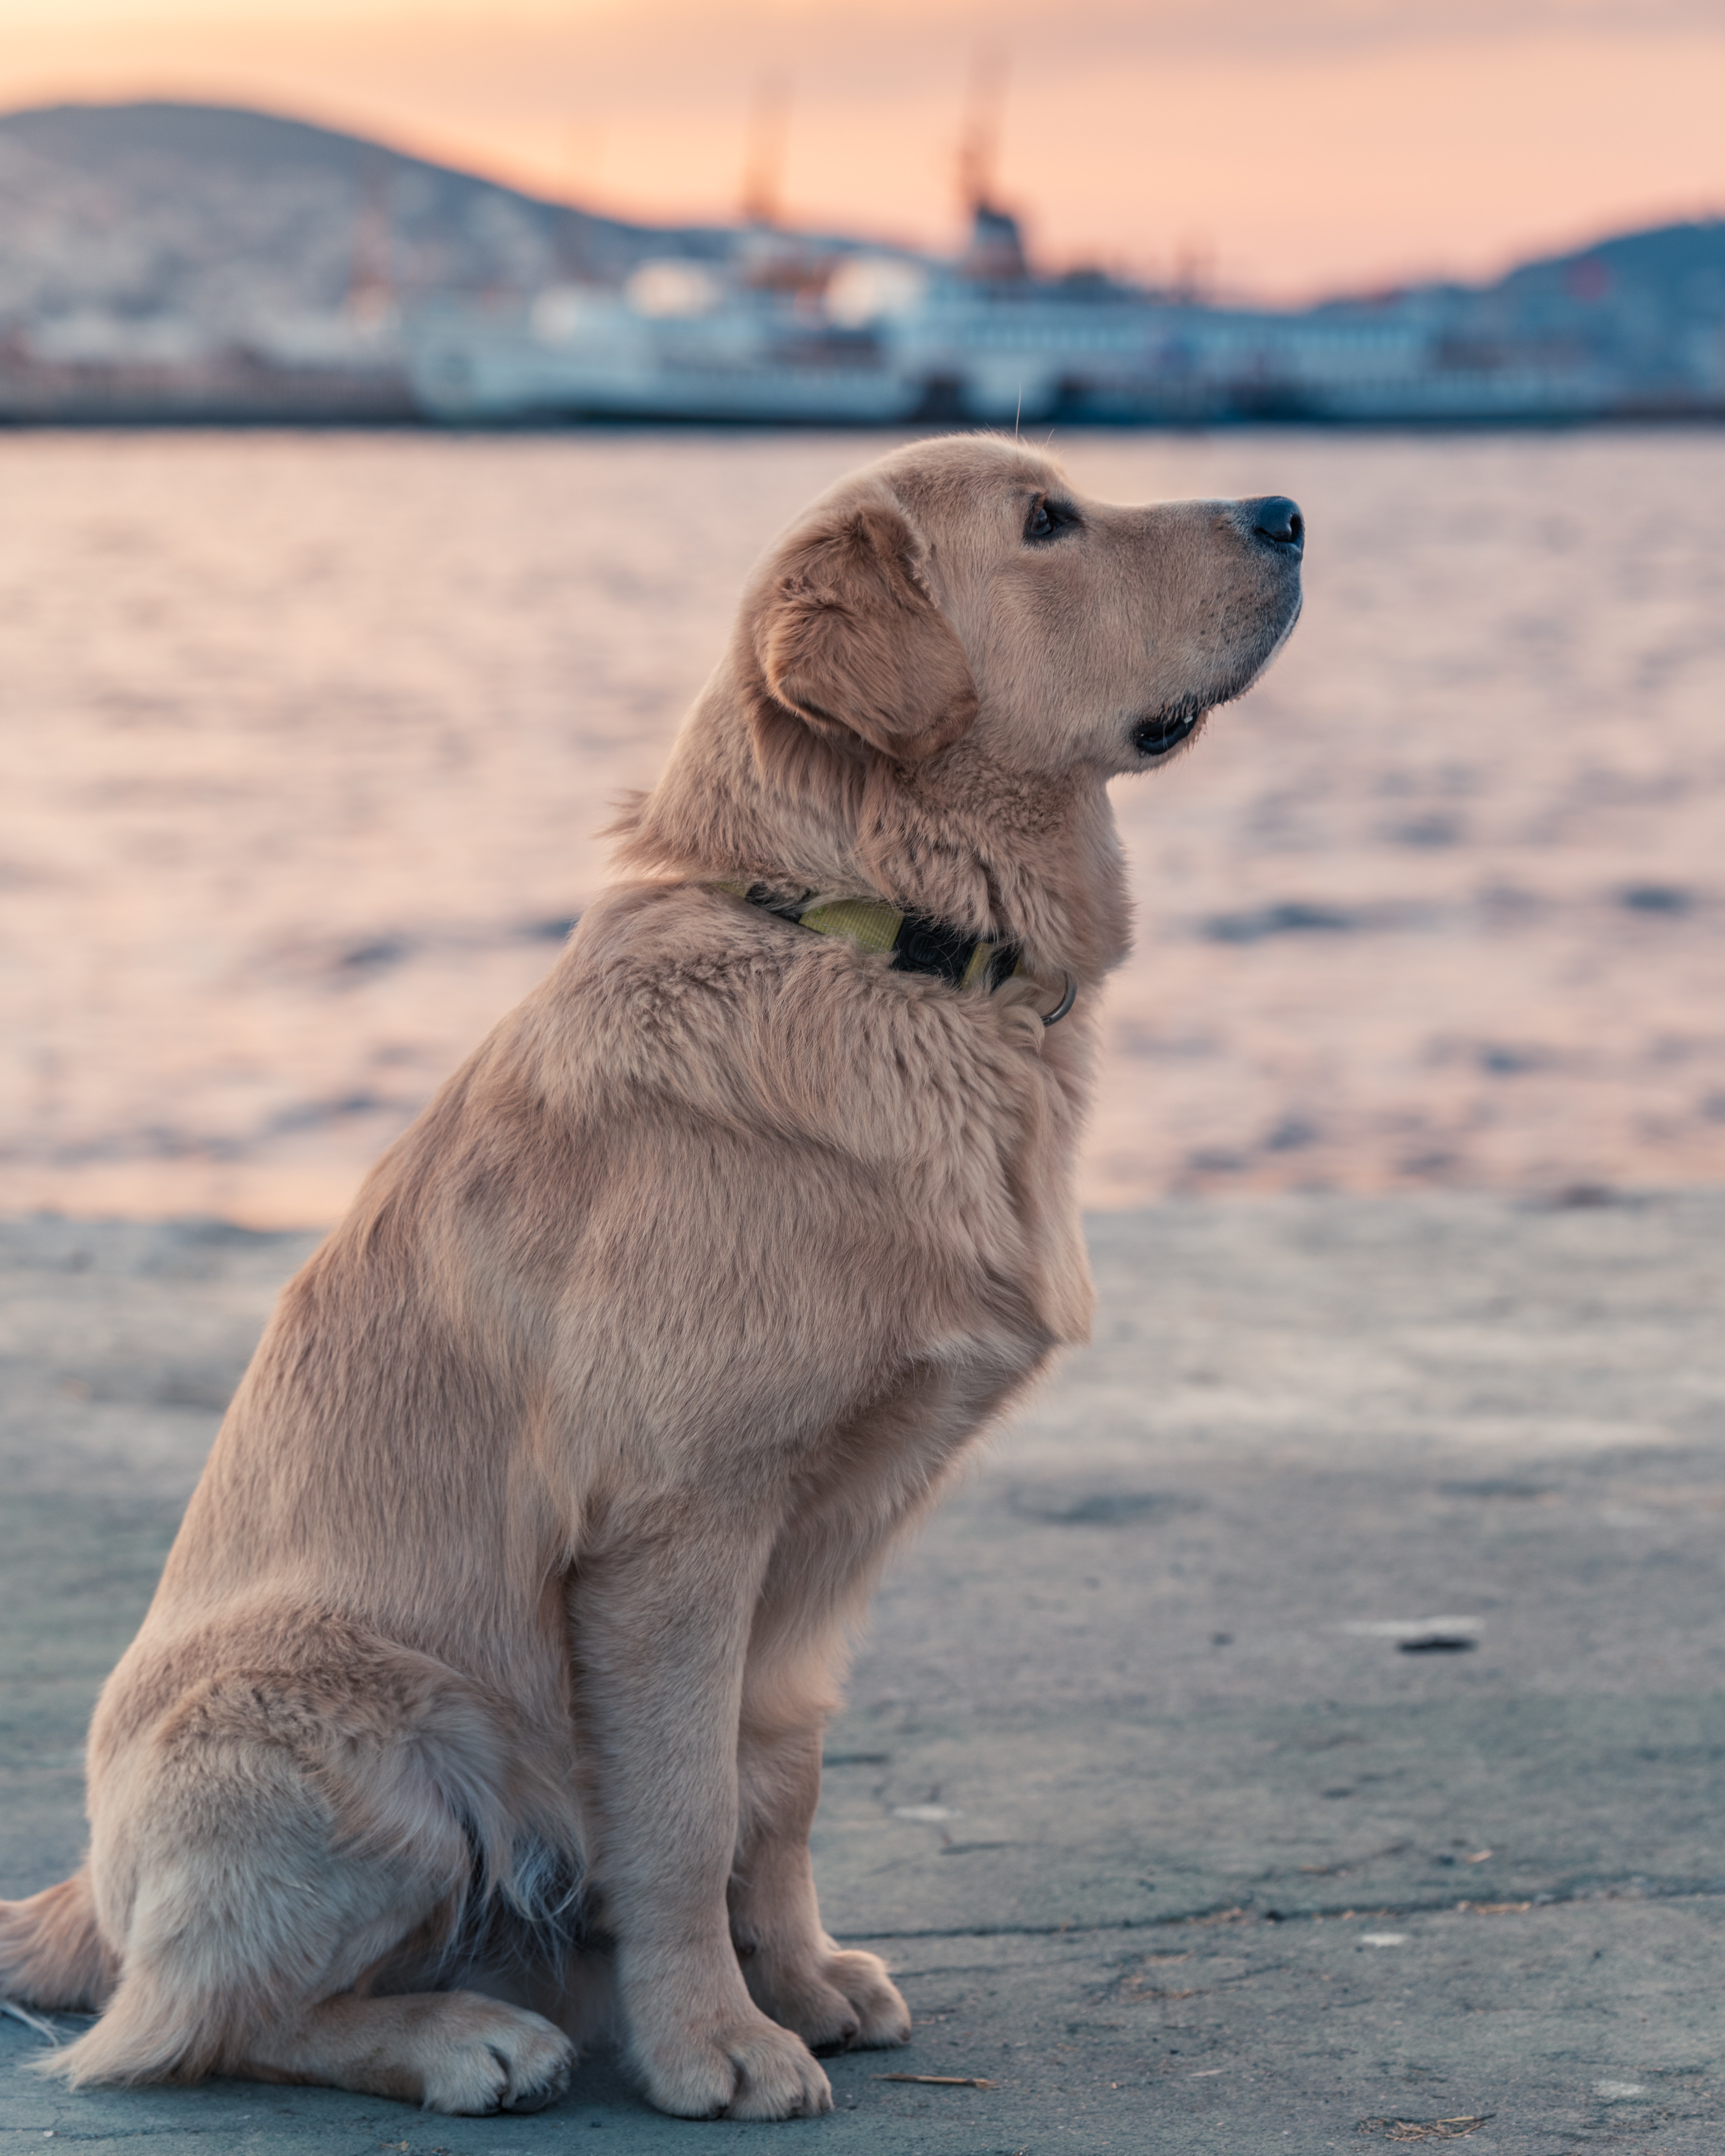
dog, mammal, vertebrate, canidae, dog breed, golden retriever, carnivore, retriever, sporting group, snout, maremma sheepdog, labrador retriever, puppy, fawn